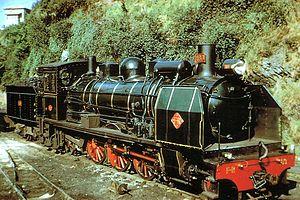
La Compagnie des chemins de fer Bône-Guelma et prolongements est une société anonyme française créée en 1875 pour construire et gérer des lignes de chemin de fer en Algérie et en Tunisie. Au début des années 1900, l'évolution de la gestion des chemins de fer par l'administration française en Tunisie et en Algérie impose une modification du fonctionnement de la société. En 1923, elle devient la Compagnie fermière des chemins de fer tunisiens.
Le chemin de fer de La Robla est la ligne à voie étroite la plus longue d'Europe Occidentale, avec 335 km, comprise entre La Robla et Bilbao, en Espagne